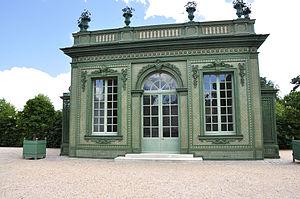
Le pavillon frais, au Petit Trianon de Versailles
Le Pavillon frais ou Salon frais est une fabrique construite pour Louis XV et Madame de Pompadour par Ange-Jacques Gabriel au sein du Jardin français du Petit Trianon, dans le parc du château de Versailles.